William Pearson (astronomer)

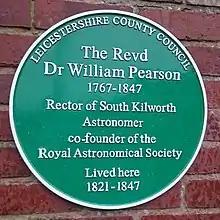
A plaque at the Rectory, South Kilworth, commemorating the astronomer William Pearson.

William Pearson (23 April 1767–6 September 1847) was an English schoolmaster, astronomer, and a founder of the Astronomical Society of London. He authored "Practical Astronomy" (2 vols., 1825 and 1829).